Queuing Rule of Thumb

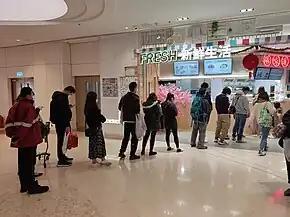
A queue for a fast food counter with a single server

The Queuing Rule of Thumb (QROT) is a mathematical formula known as the queuing constraint equation when it is used to find an approximation of servers required to service a queue. The formula is written as an inequality relating the number of servers ("s"), total number of service requestors ("N"), service time ("r"), and the maximum time to empty the queue ("T"):